TV Globinho

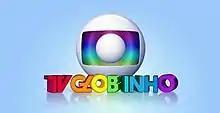
Official logo for its last season.

TV Globinho (formerly Globinho) was a children's television program produced by Rede Globo. It was dedicated to cartoons and anime and was broadcast from July 3, 2000, until August 1, 2015. The strand was responsible for introducing several shows that became the most successful in recent years, being the most watched children's show on Brazilian TV in the 2000s. TV Globinho became popular for broadcasting shows like "Dragon Ball Z" and "SpongeBob SquarePants".